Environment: real
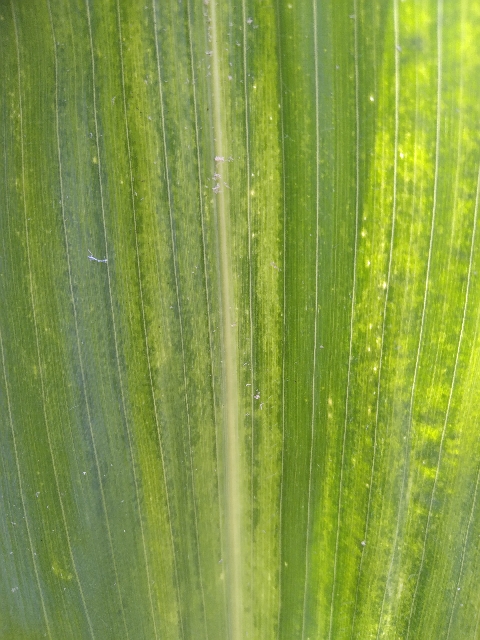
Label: lethal_necrosis